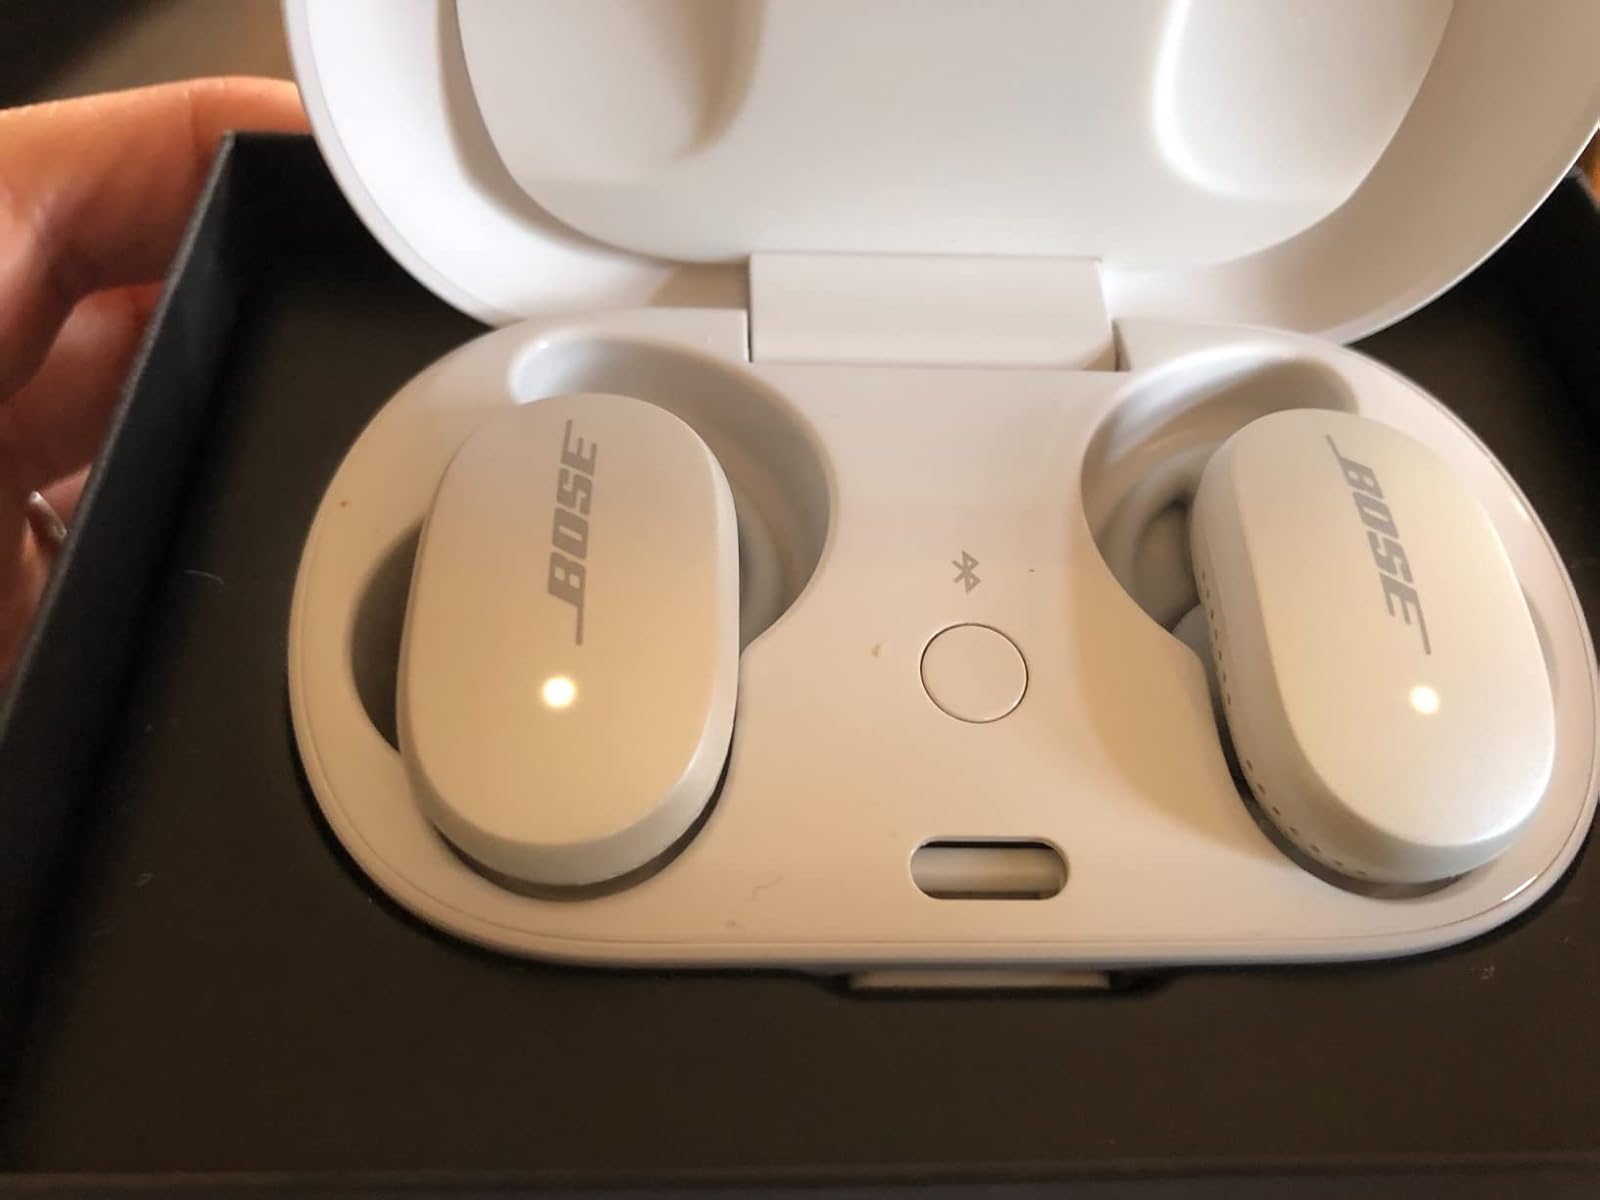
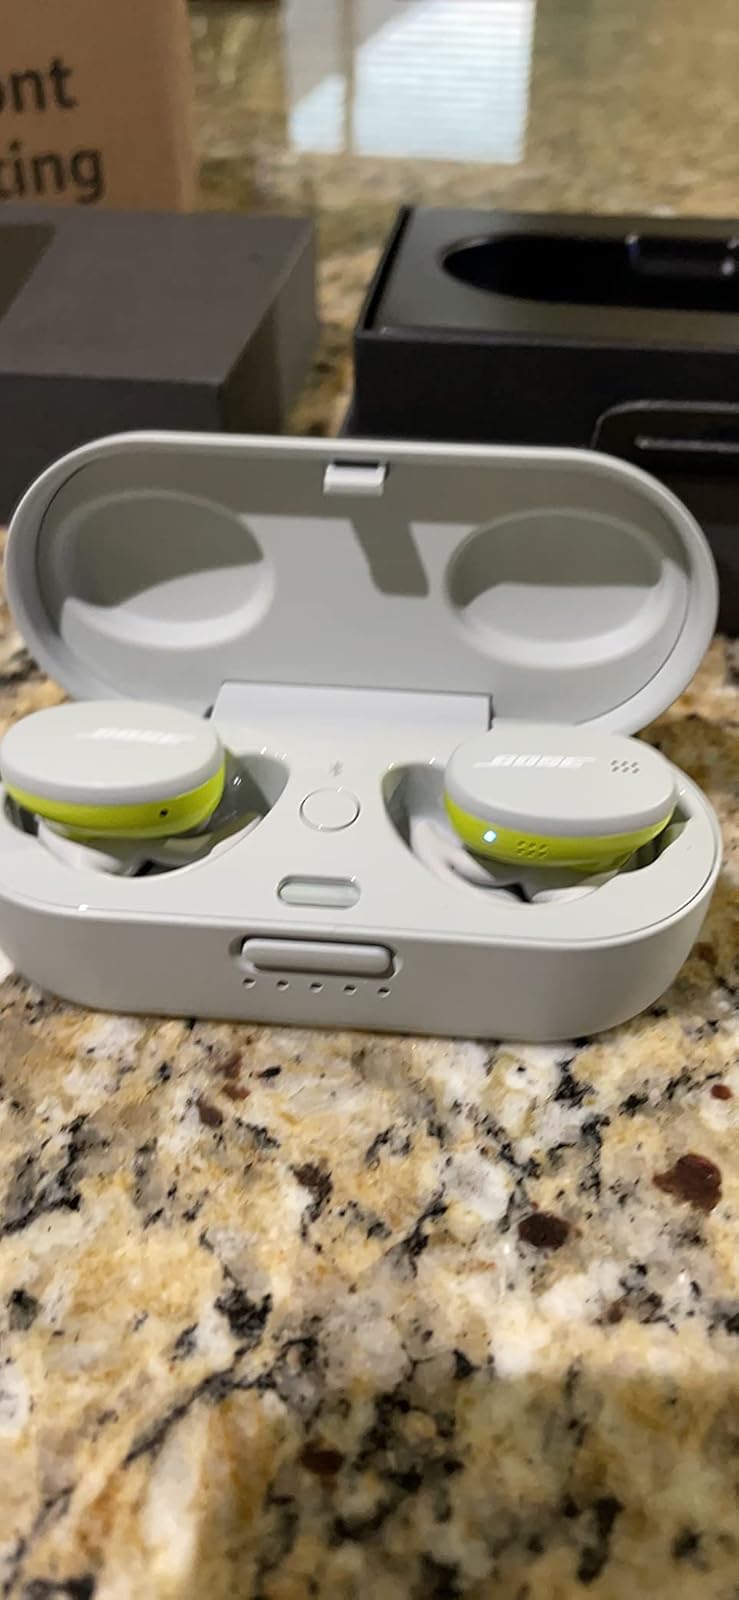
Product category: earbuds
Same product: no